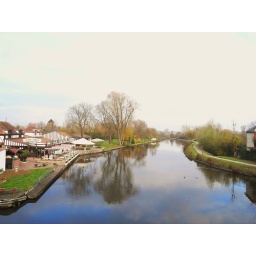
the river under the bridge